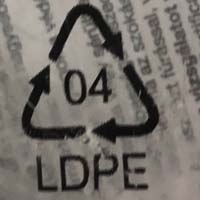
Plastic recycling code class: 4_low_density_polyethylene_PE-LD